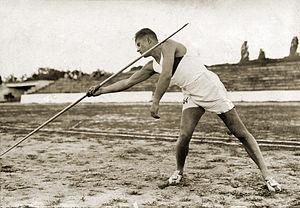
Némésis est un roman de l'écrivain américain Philip Roth, publié aux États-Unis le 5 octobre 2010 aux éditions Houghton Mifflin Harcourt, traduit en français et publié en France le 4 octobre 2012. C'est le dernier tome du « cycle Némésis », qui se trouve être aussi le dernier roman publié de Philip Roth.